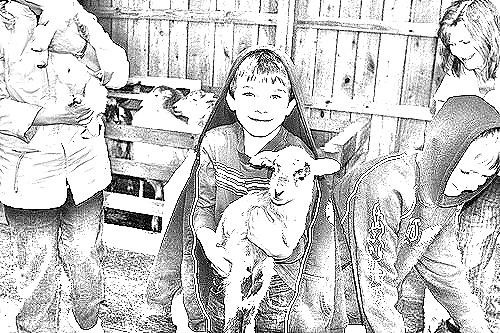
Portrait style: Sketch Portrait